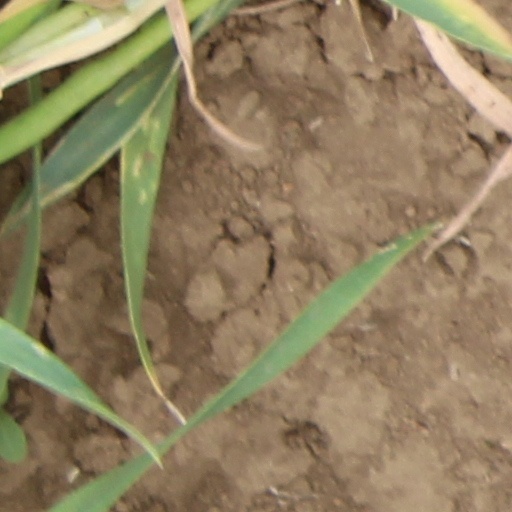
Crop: wheat